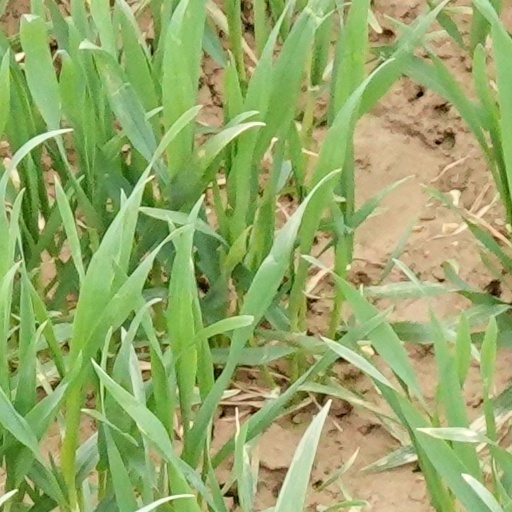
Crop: wheat